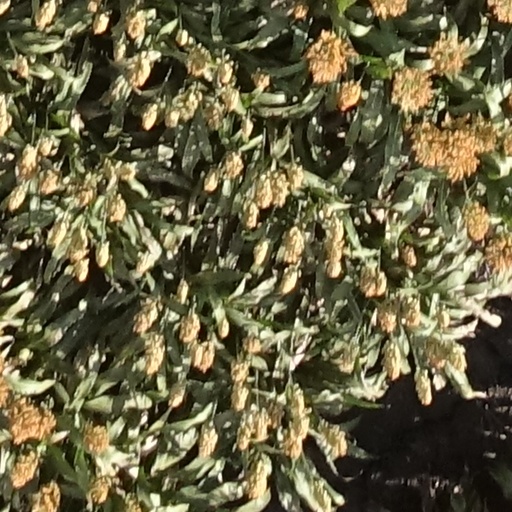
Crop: sorghum